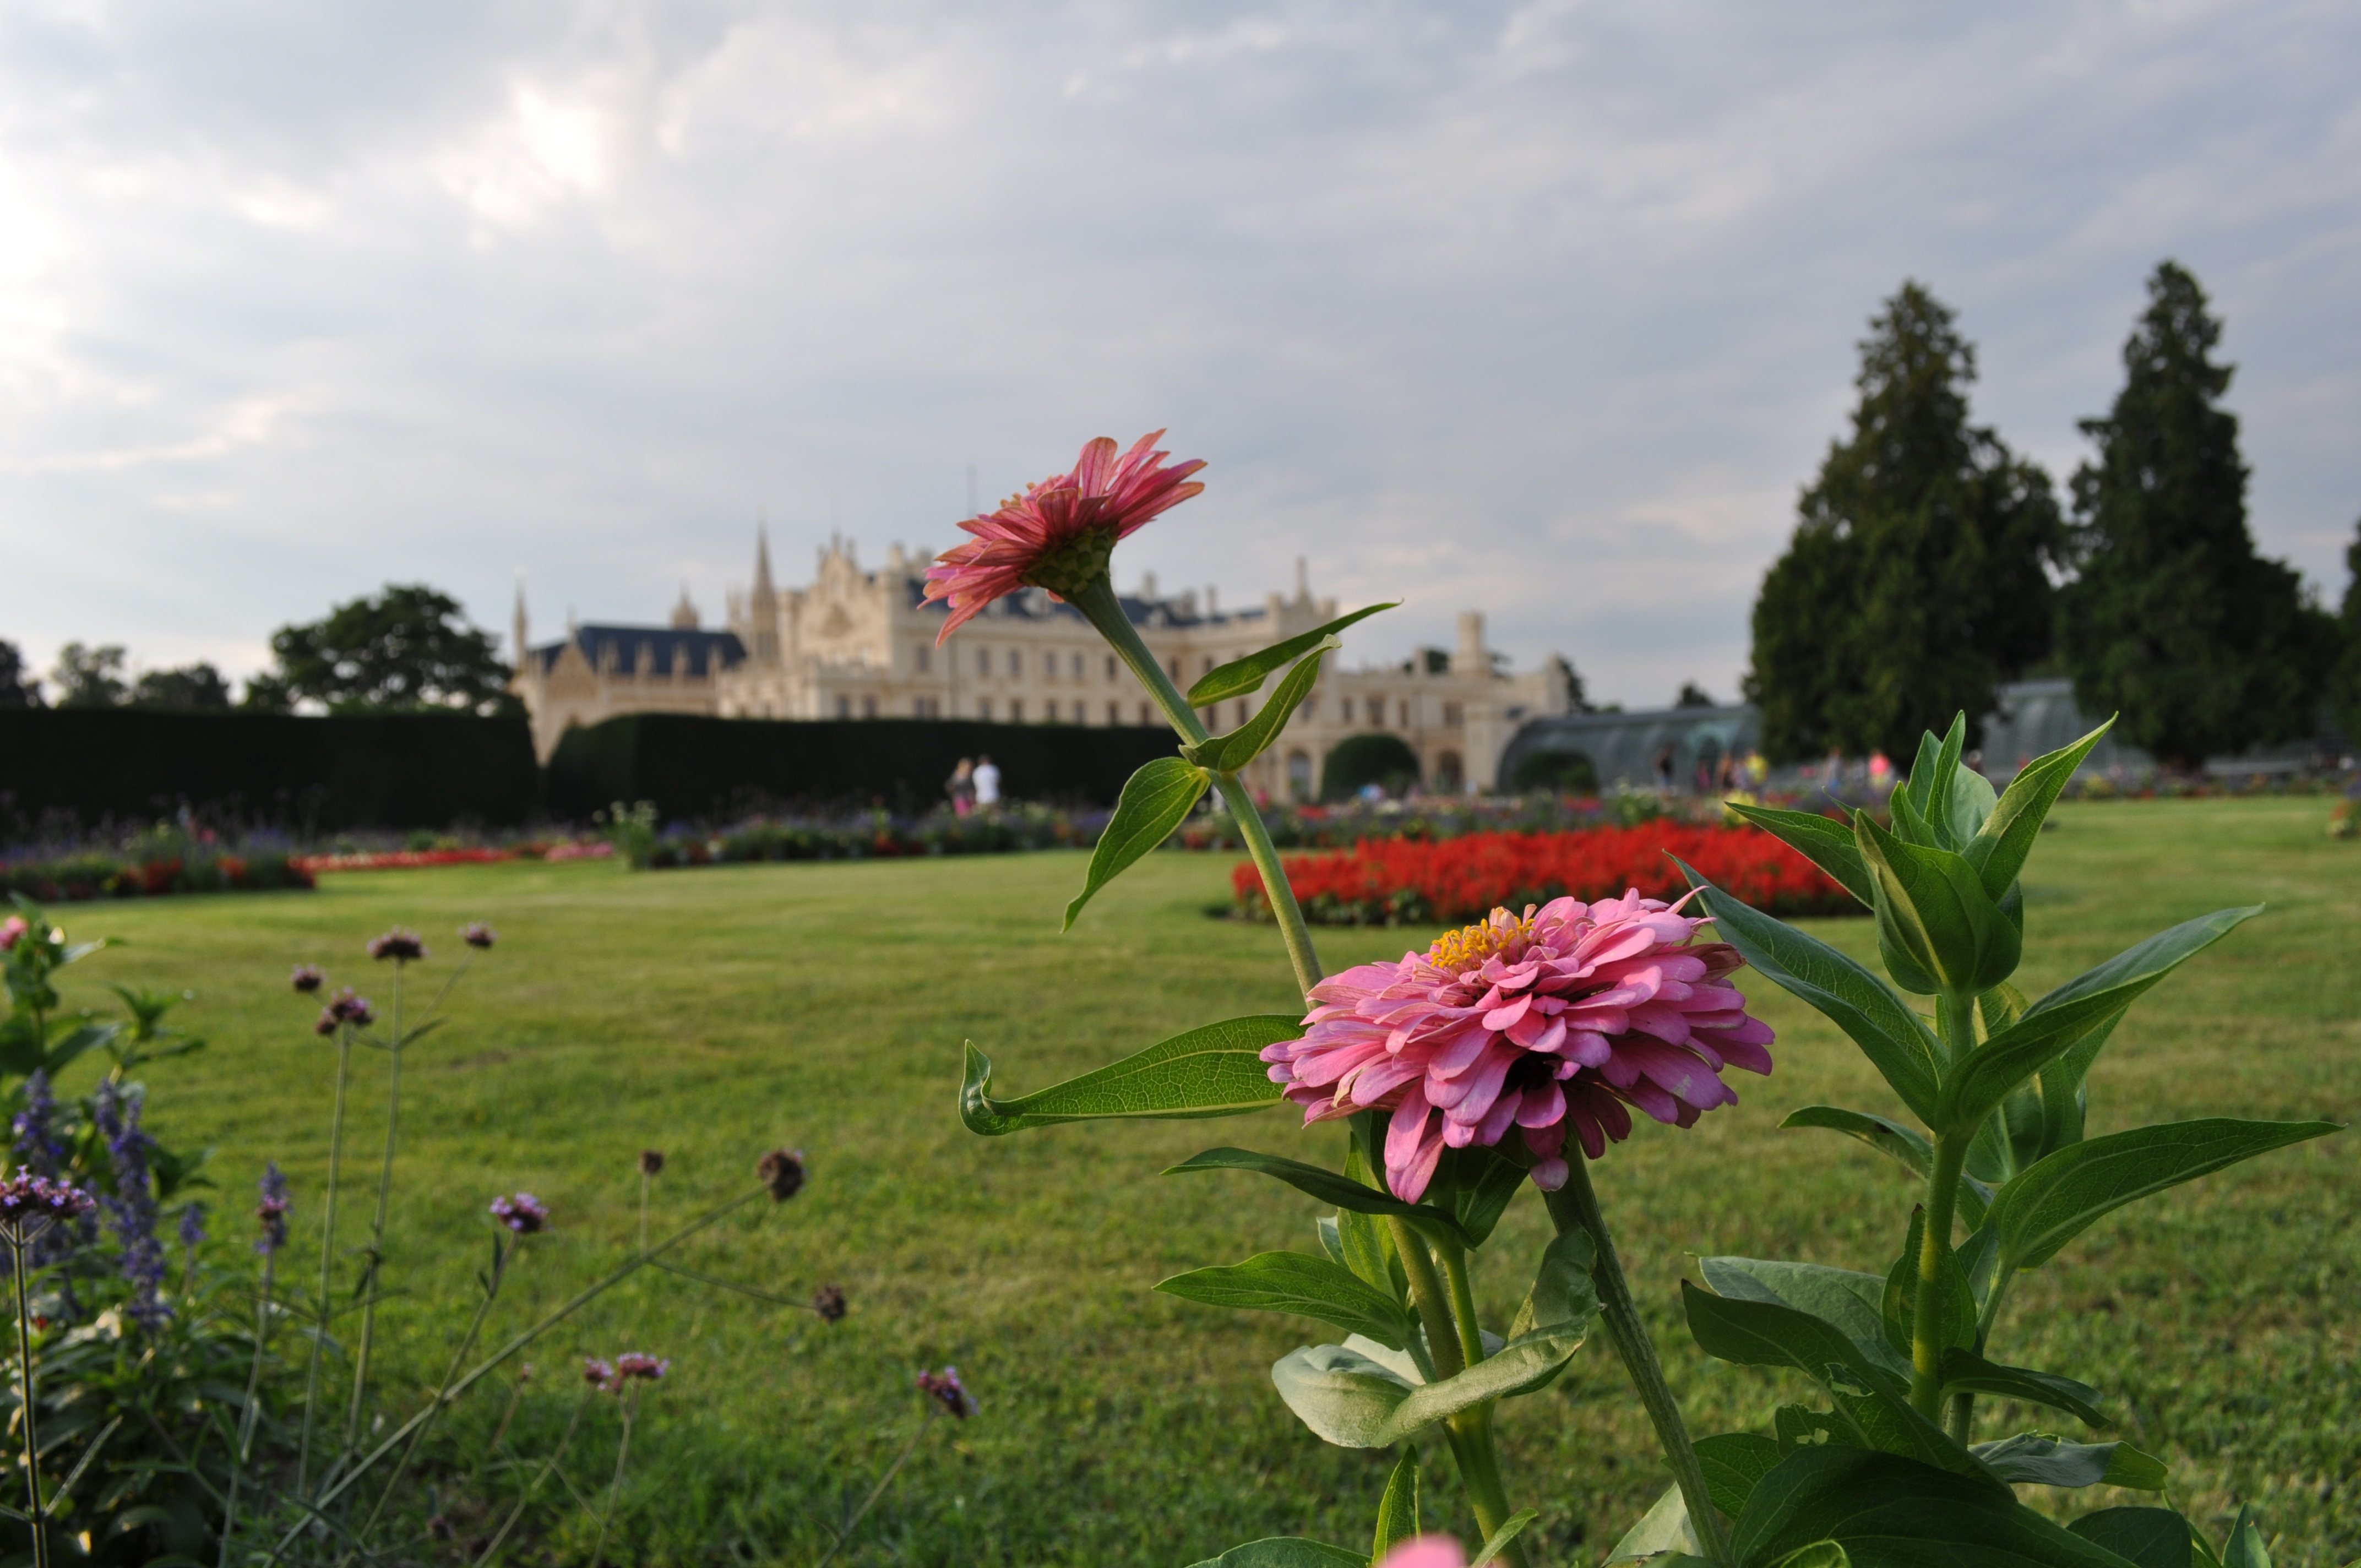
landscape, nature, grass, plant, field, lawn, meadow, prairie, flower, purple, summer, green, macro, natural, castle, botany, garden, flora, plants, flowers, beautiful, flowering, flowering plant, daisy family, land plant